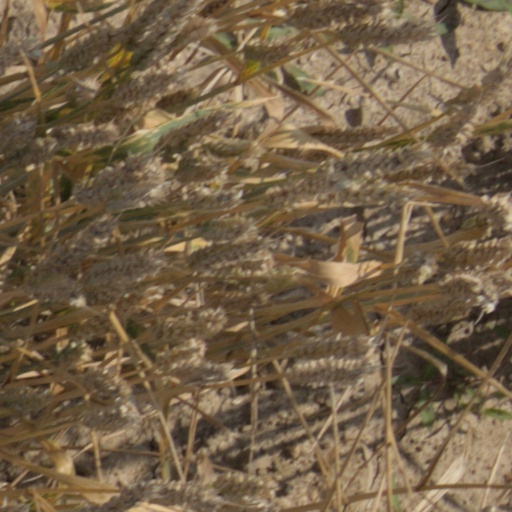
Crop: wheat